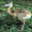
Label: bird